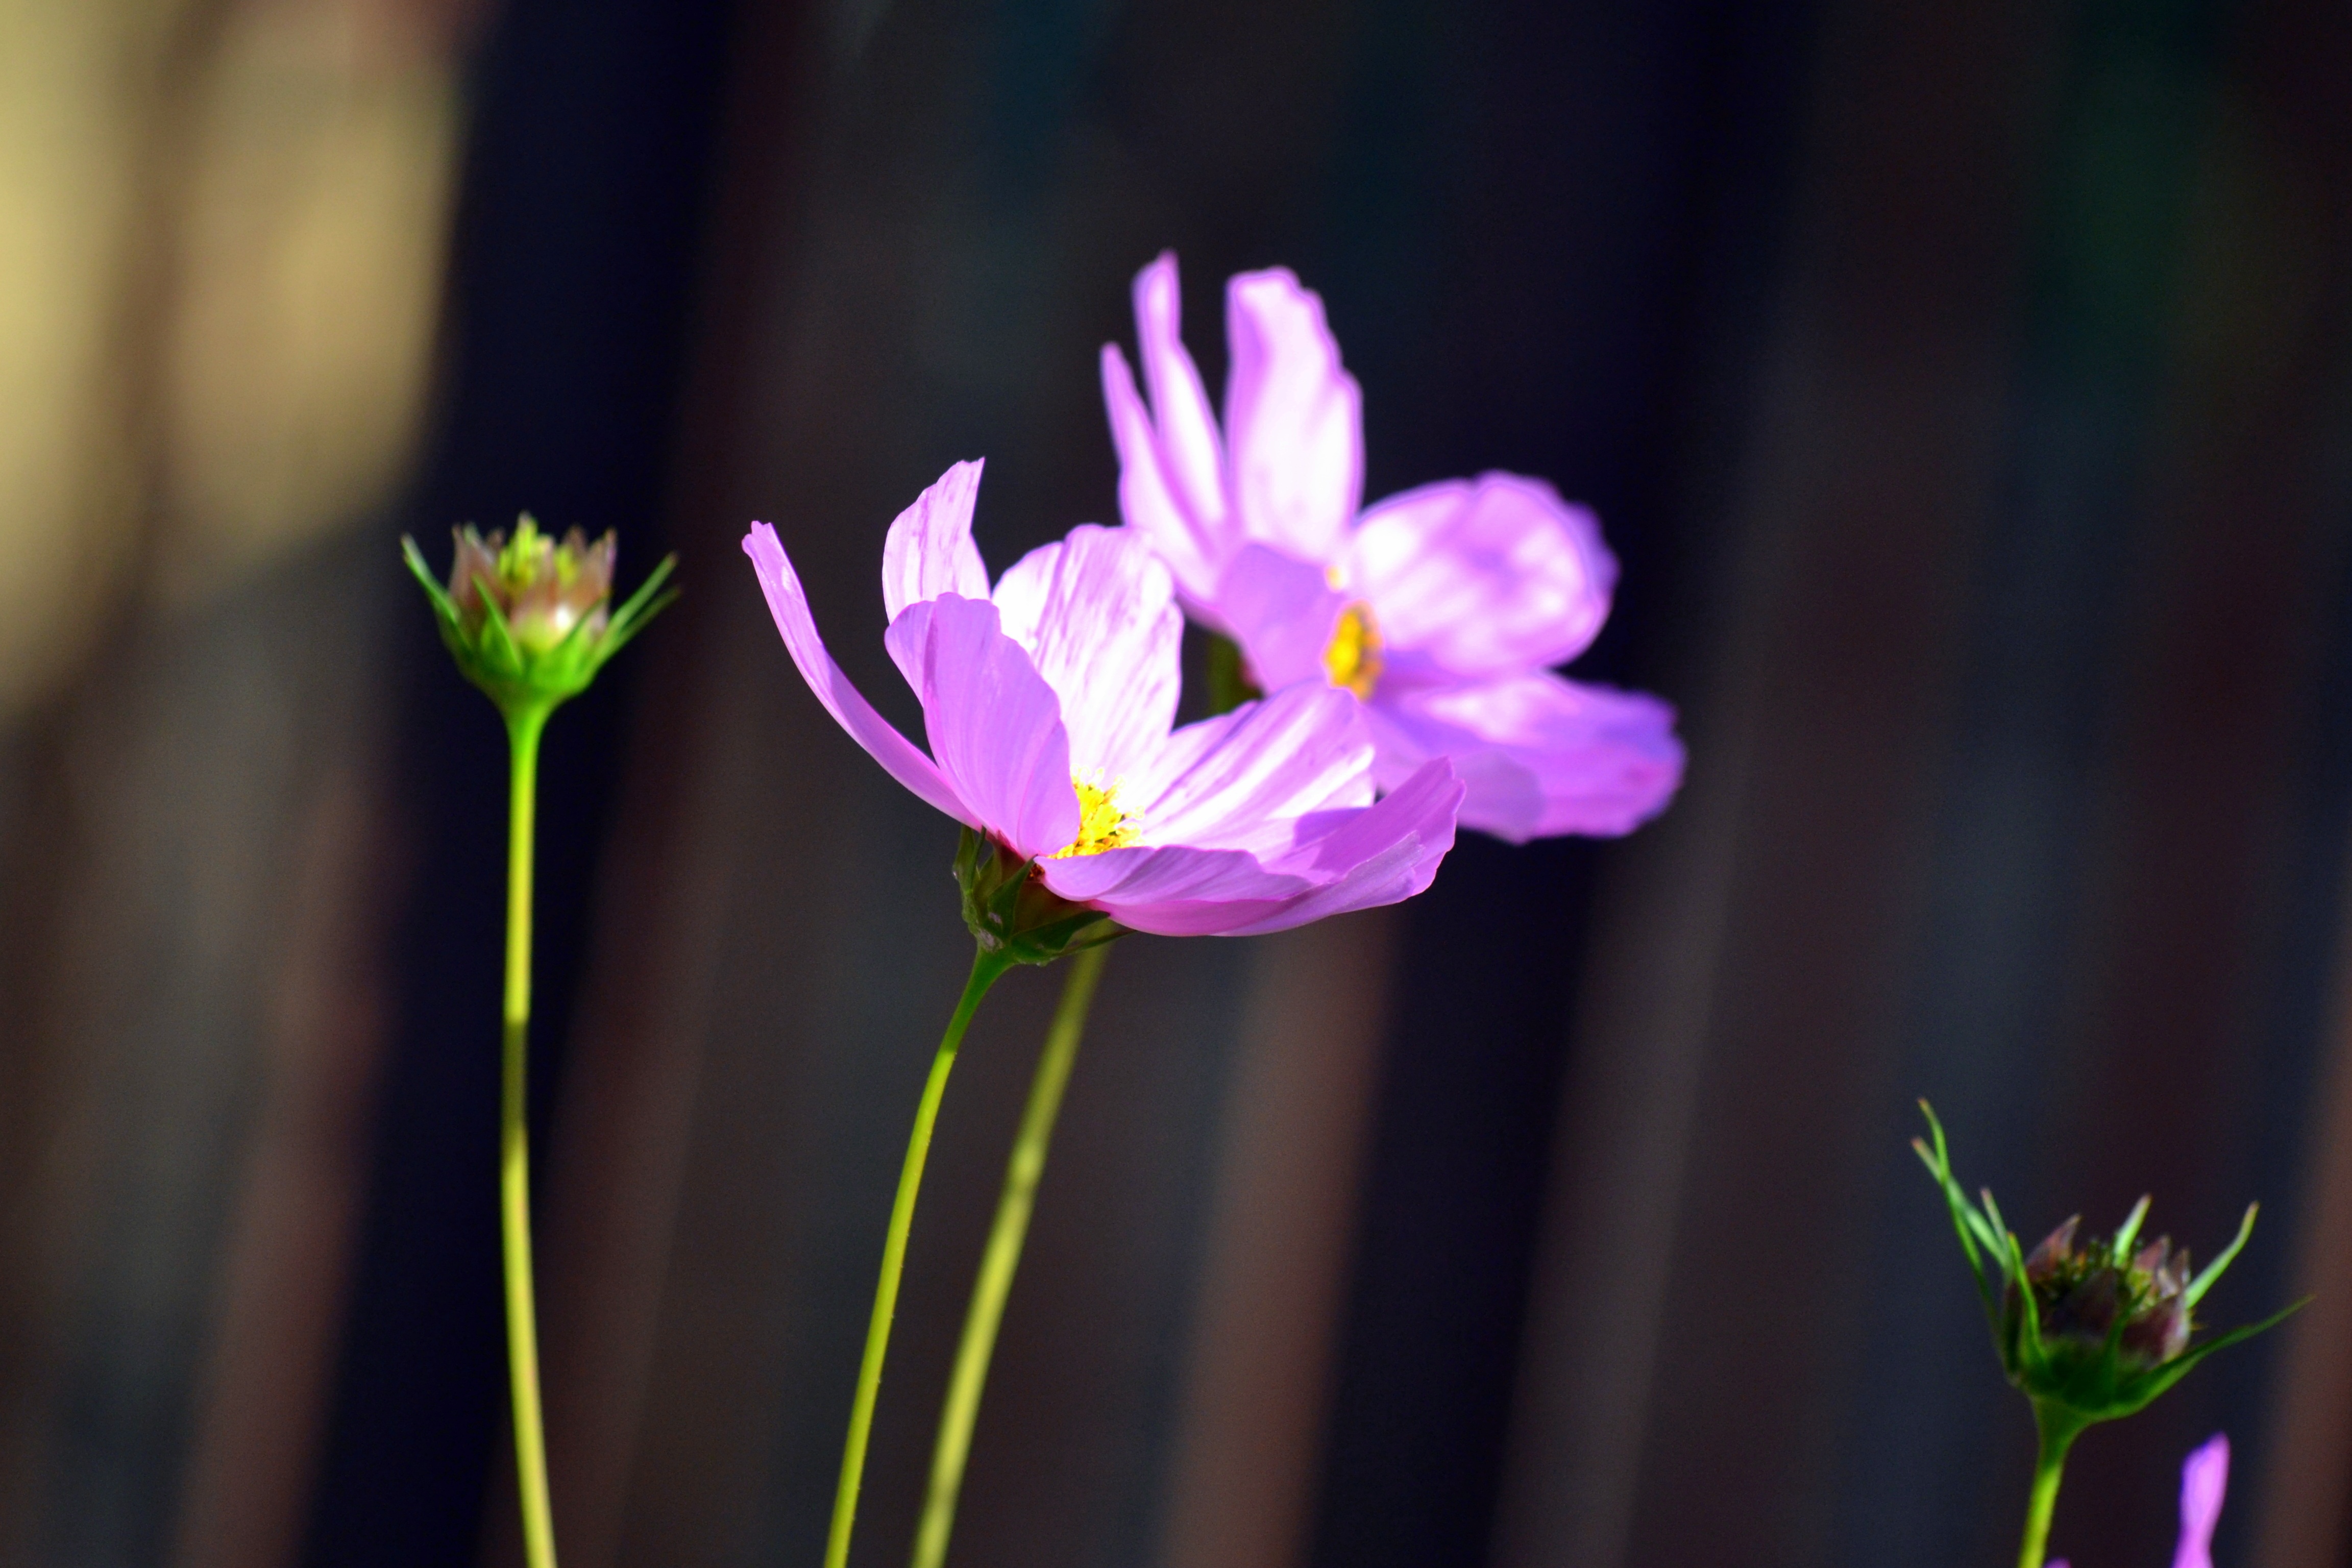
blossom, plant, photography, flower, petal, spring, green, yellow, pink, flora, wildflower, flowers, close up, floristry, macro photography, flowering plant, plant stem, land plant